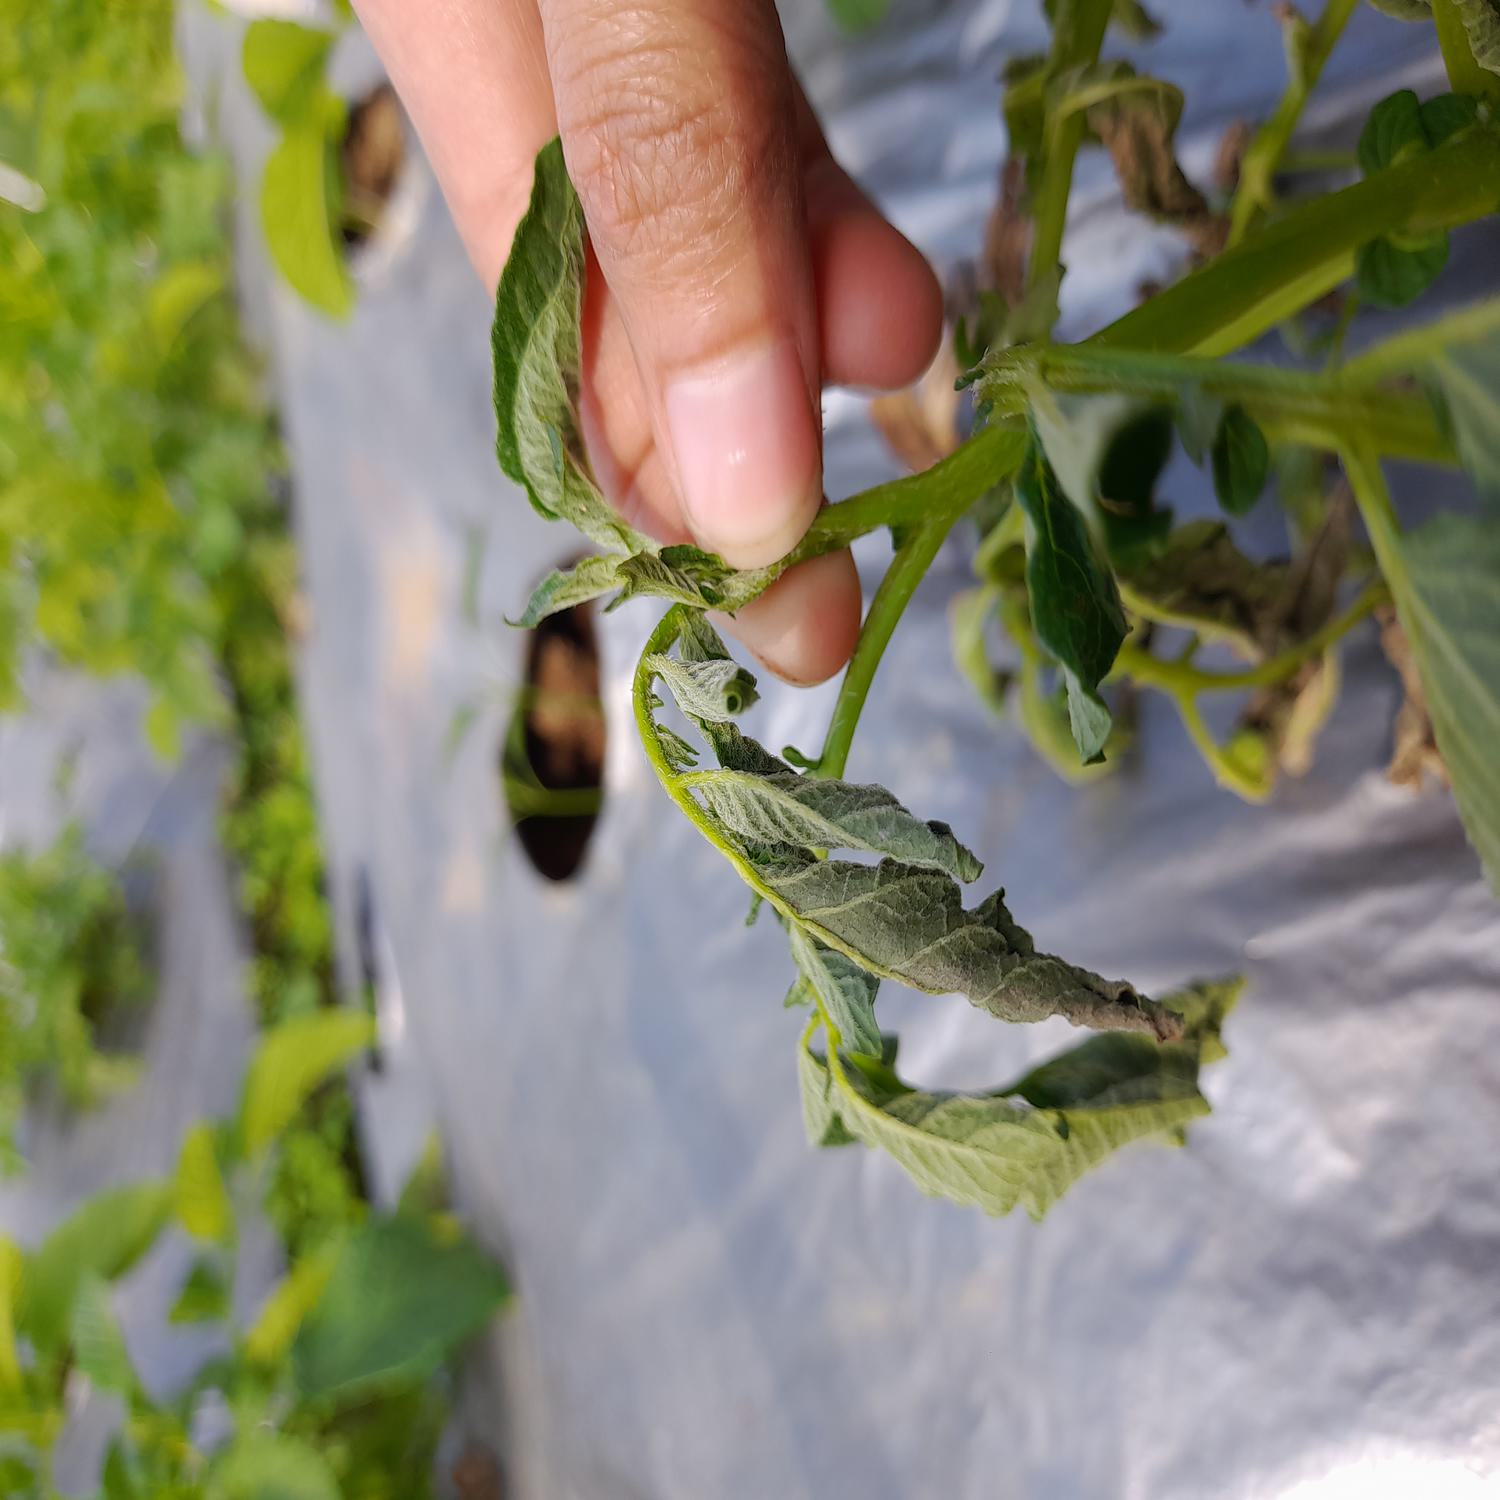
Etiqueta: Pudricion_Parda